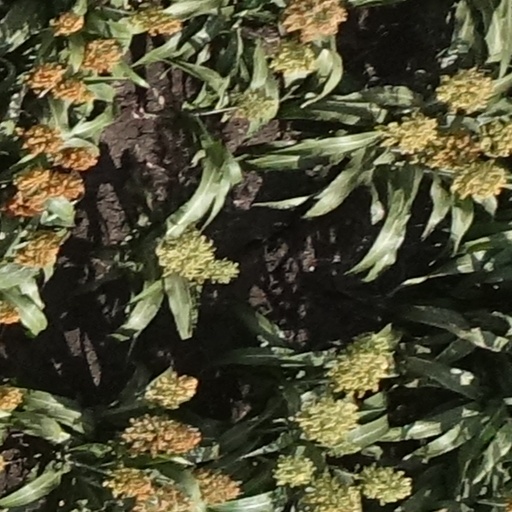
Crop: sorghum